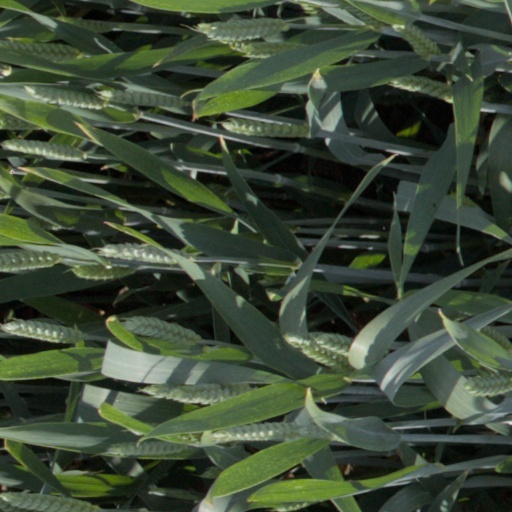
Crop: wheat